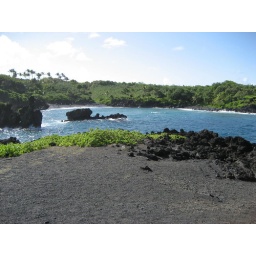
the beach is just below the palm trees there in the back